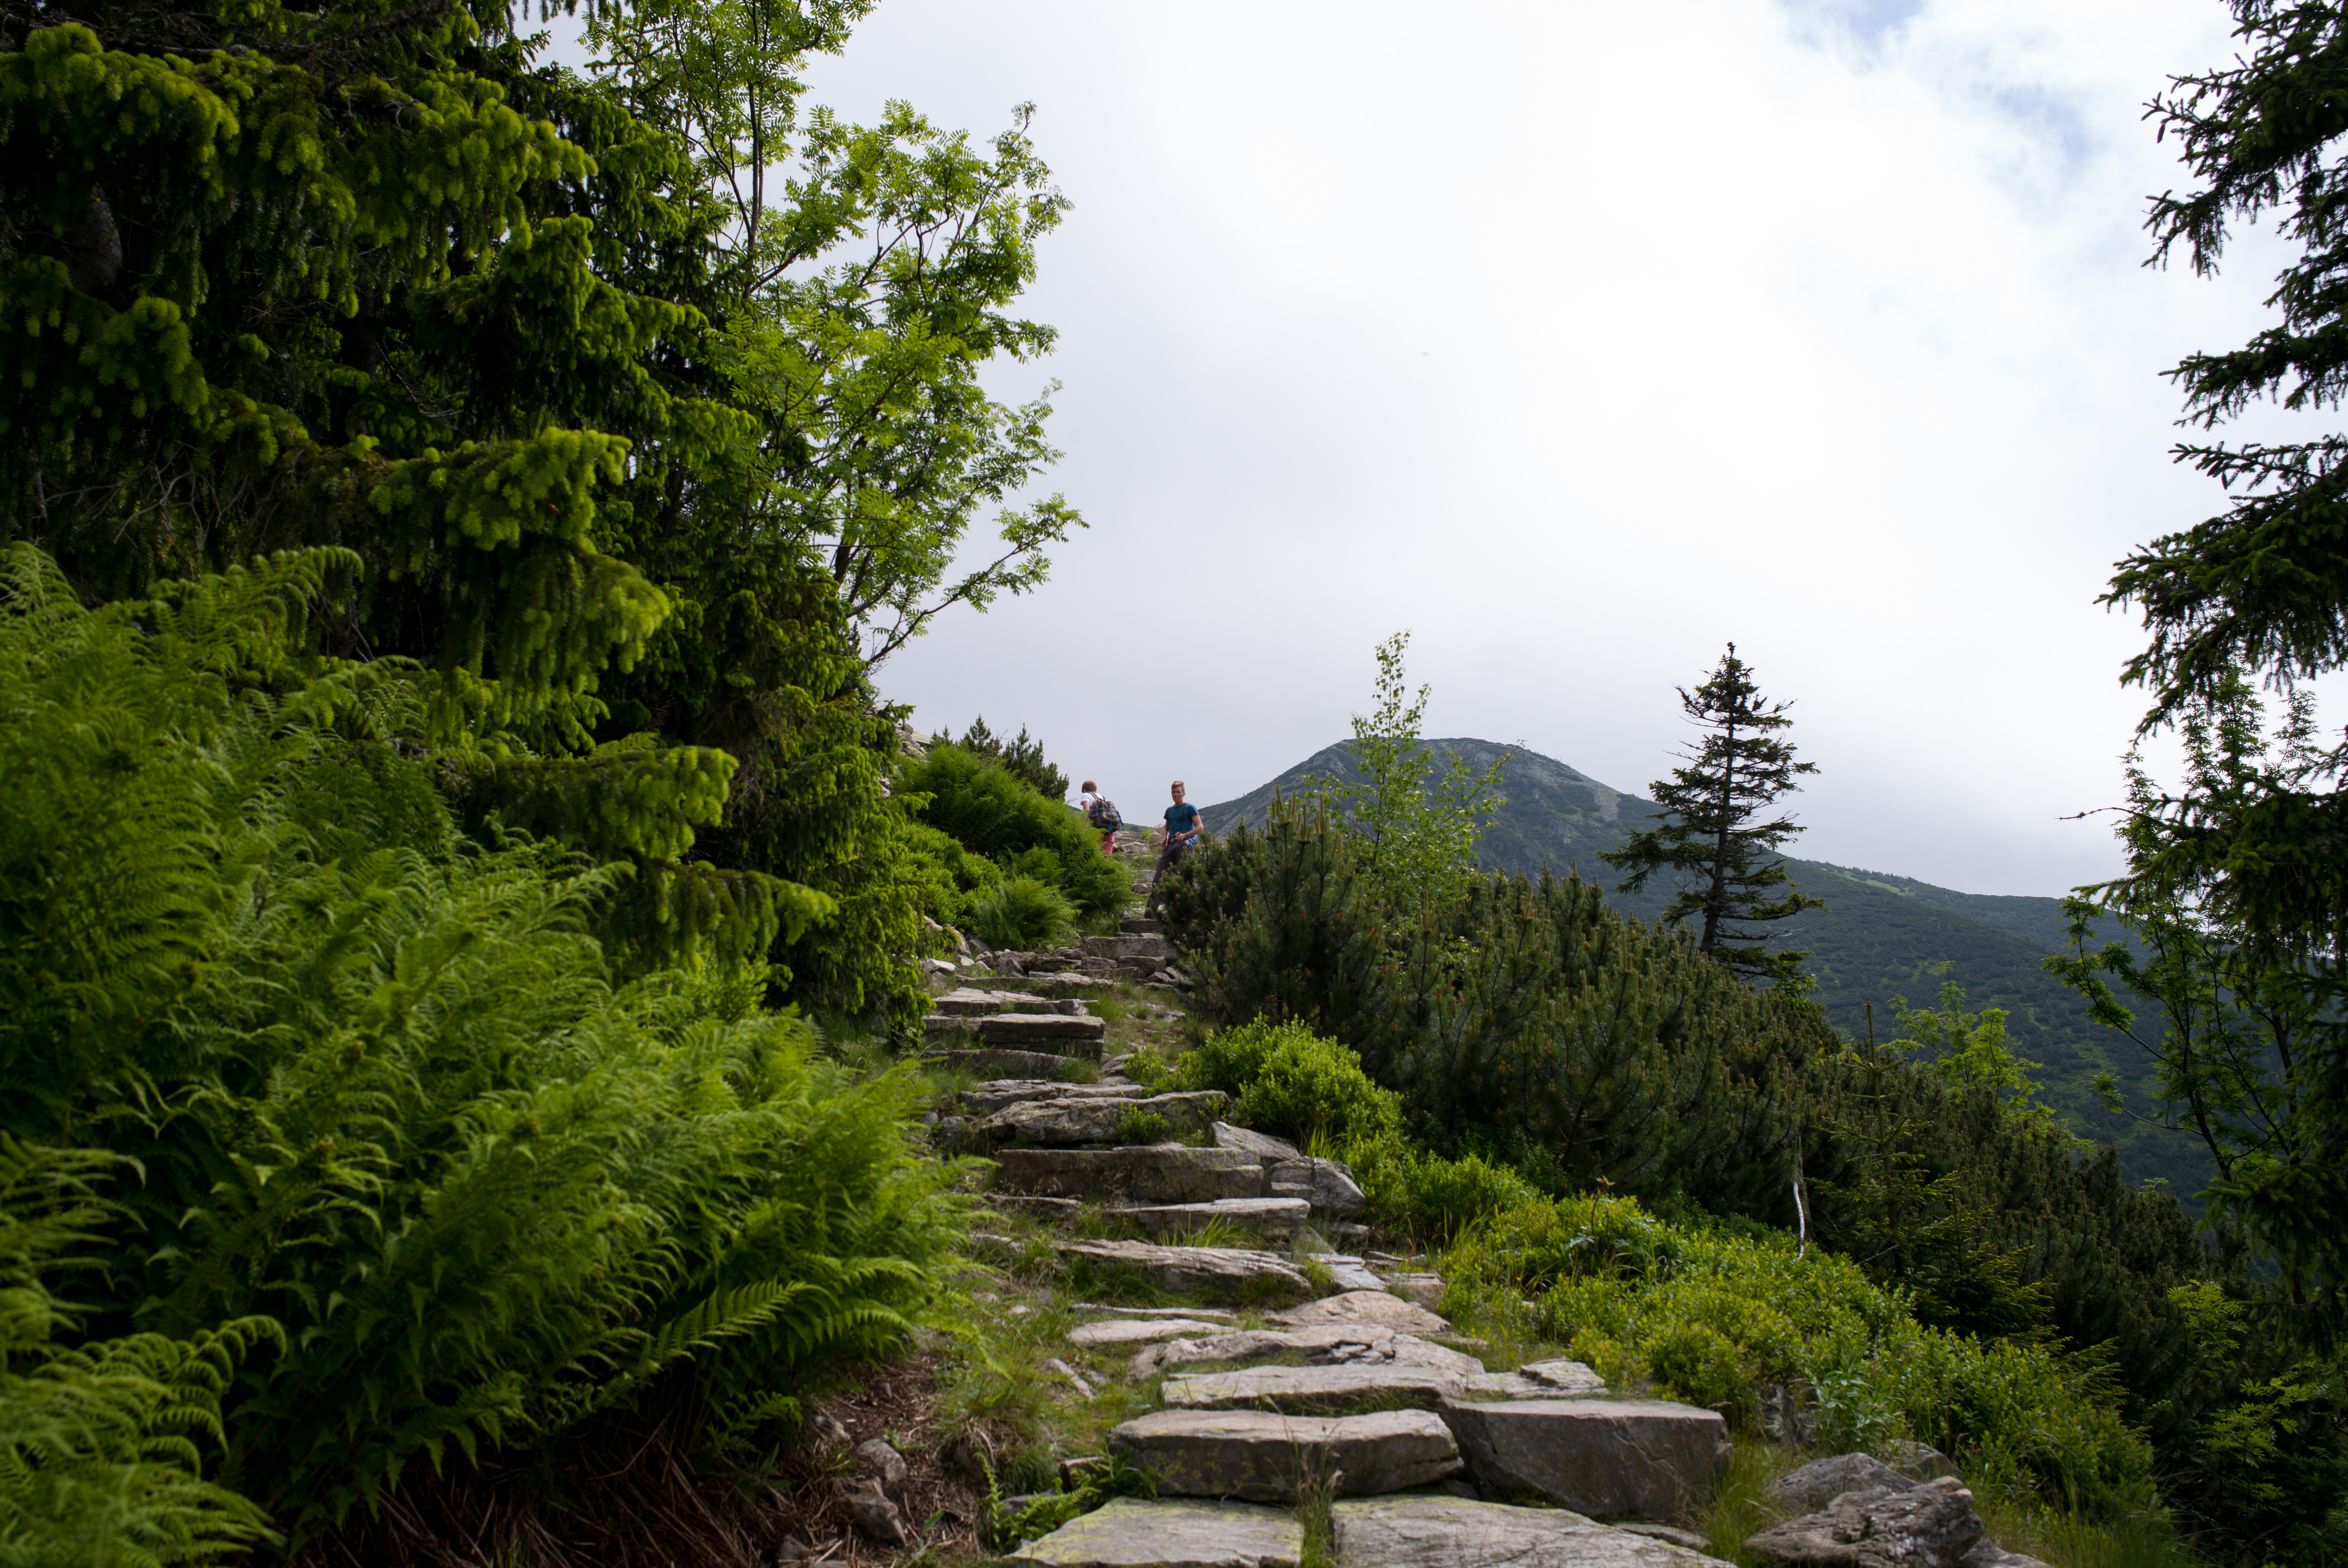
landscape, tree, nature, forest, path, outdoor, wilderness, mountain, plant, hiking, trail, leaf, lake, valley, summer, travel, range, environment, europe, stream, jungle, park, botany, ridge, trees, hills, m, hikers, mountains, vegetation, rainforest, 28, woodland, habitat, leica, 240, czech, bohemia, cesko, summicron, svaty, krkonose, mlyn, spindleruv, evergreens, snezka, petr, priroda, vylet, active, leto, hory, riesengebirge, udoli, water feature, ecosystem, biome, natural environment, woody plant, mountainous landforms